Kit Kat

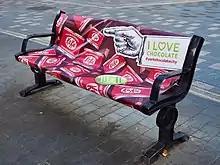
Bench with Kit Kat advertising in York (where the bar was created) to mark National Chocolate Week in the UK in 2018

Variants in the traditional chocolate bar first appeared in 1996 when Kit Kat Orange, the first flavour variant, was introduced in the UK. Its success was followed by several varieties including mint and caramel, and in 1999 Kit Kat Chunky was launched and received favourably by international consumers. Variations on the traditional Kit Kat have continued to be developed since then. In 2000, Nestlé acquired Fujiya's share of the brand in Japan, and also expanded its marketplace in Japan, Russia, Turkey, and Venezuela, in addition to markets in Eastern and Central Europe. Throughout the decade, Kit Kat introduced dozens of flavours and line extensions within specific consumer markets. In September 2010, Kit Kat (and Aero) celebrated its 75th anniversary. Nestlé stated, "Since that momentous day in 1935, Kit Kat has firmly established itself in British culture, spreading its chocolate fingers far and wide that is sold in more countries than any other chocolate brand".